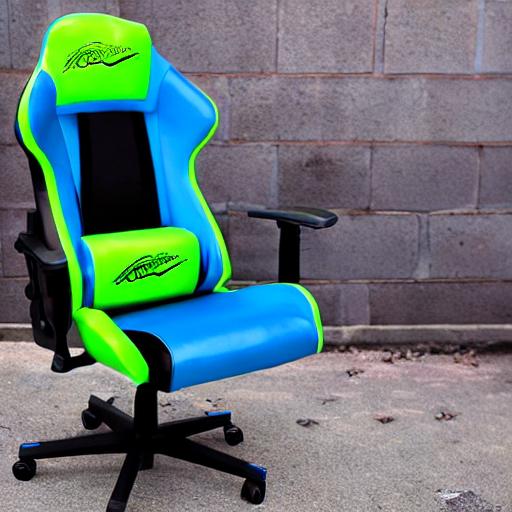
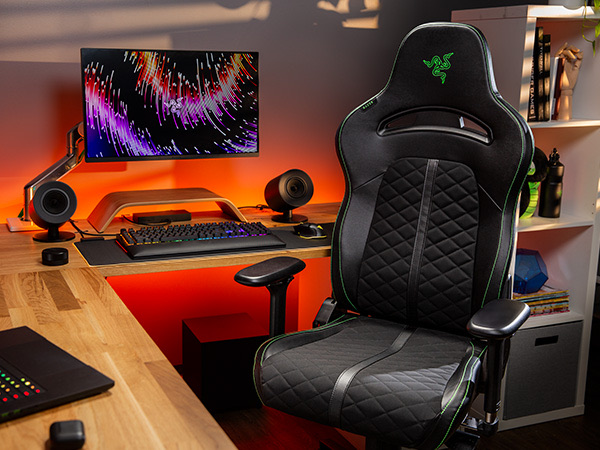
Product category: items_chair
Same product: no